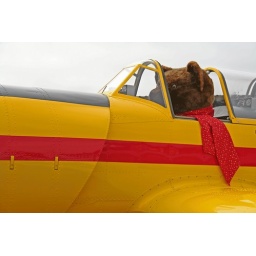
big teddy bear in an airplane